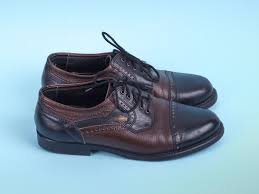
Label: Brogue